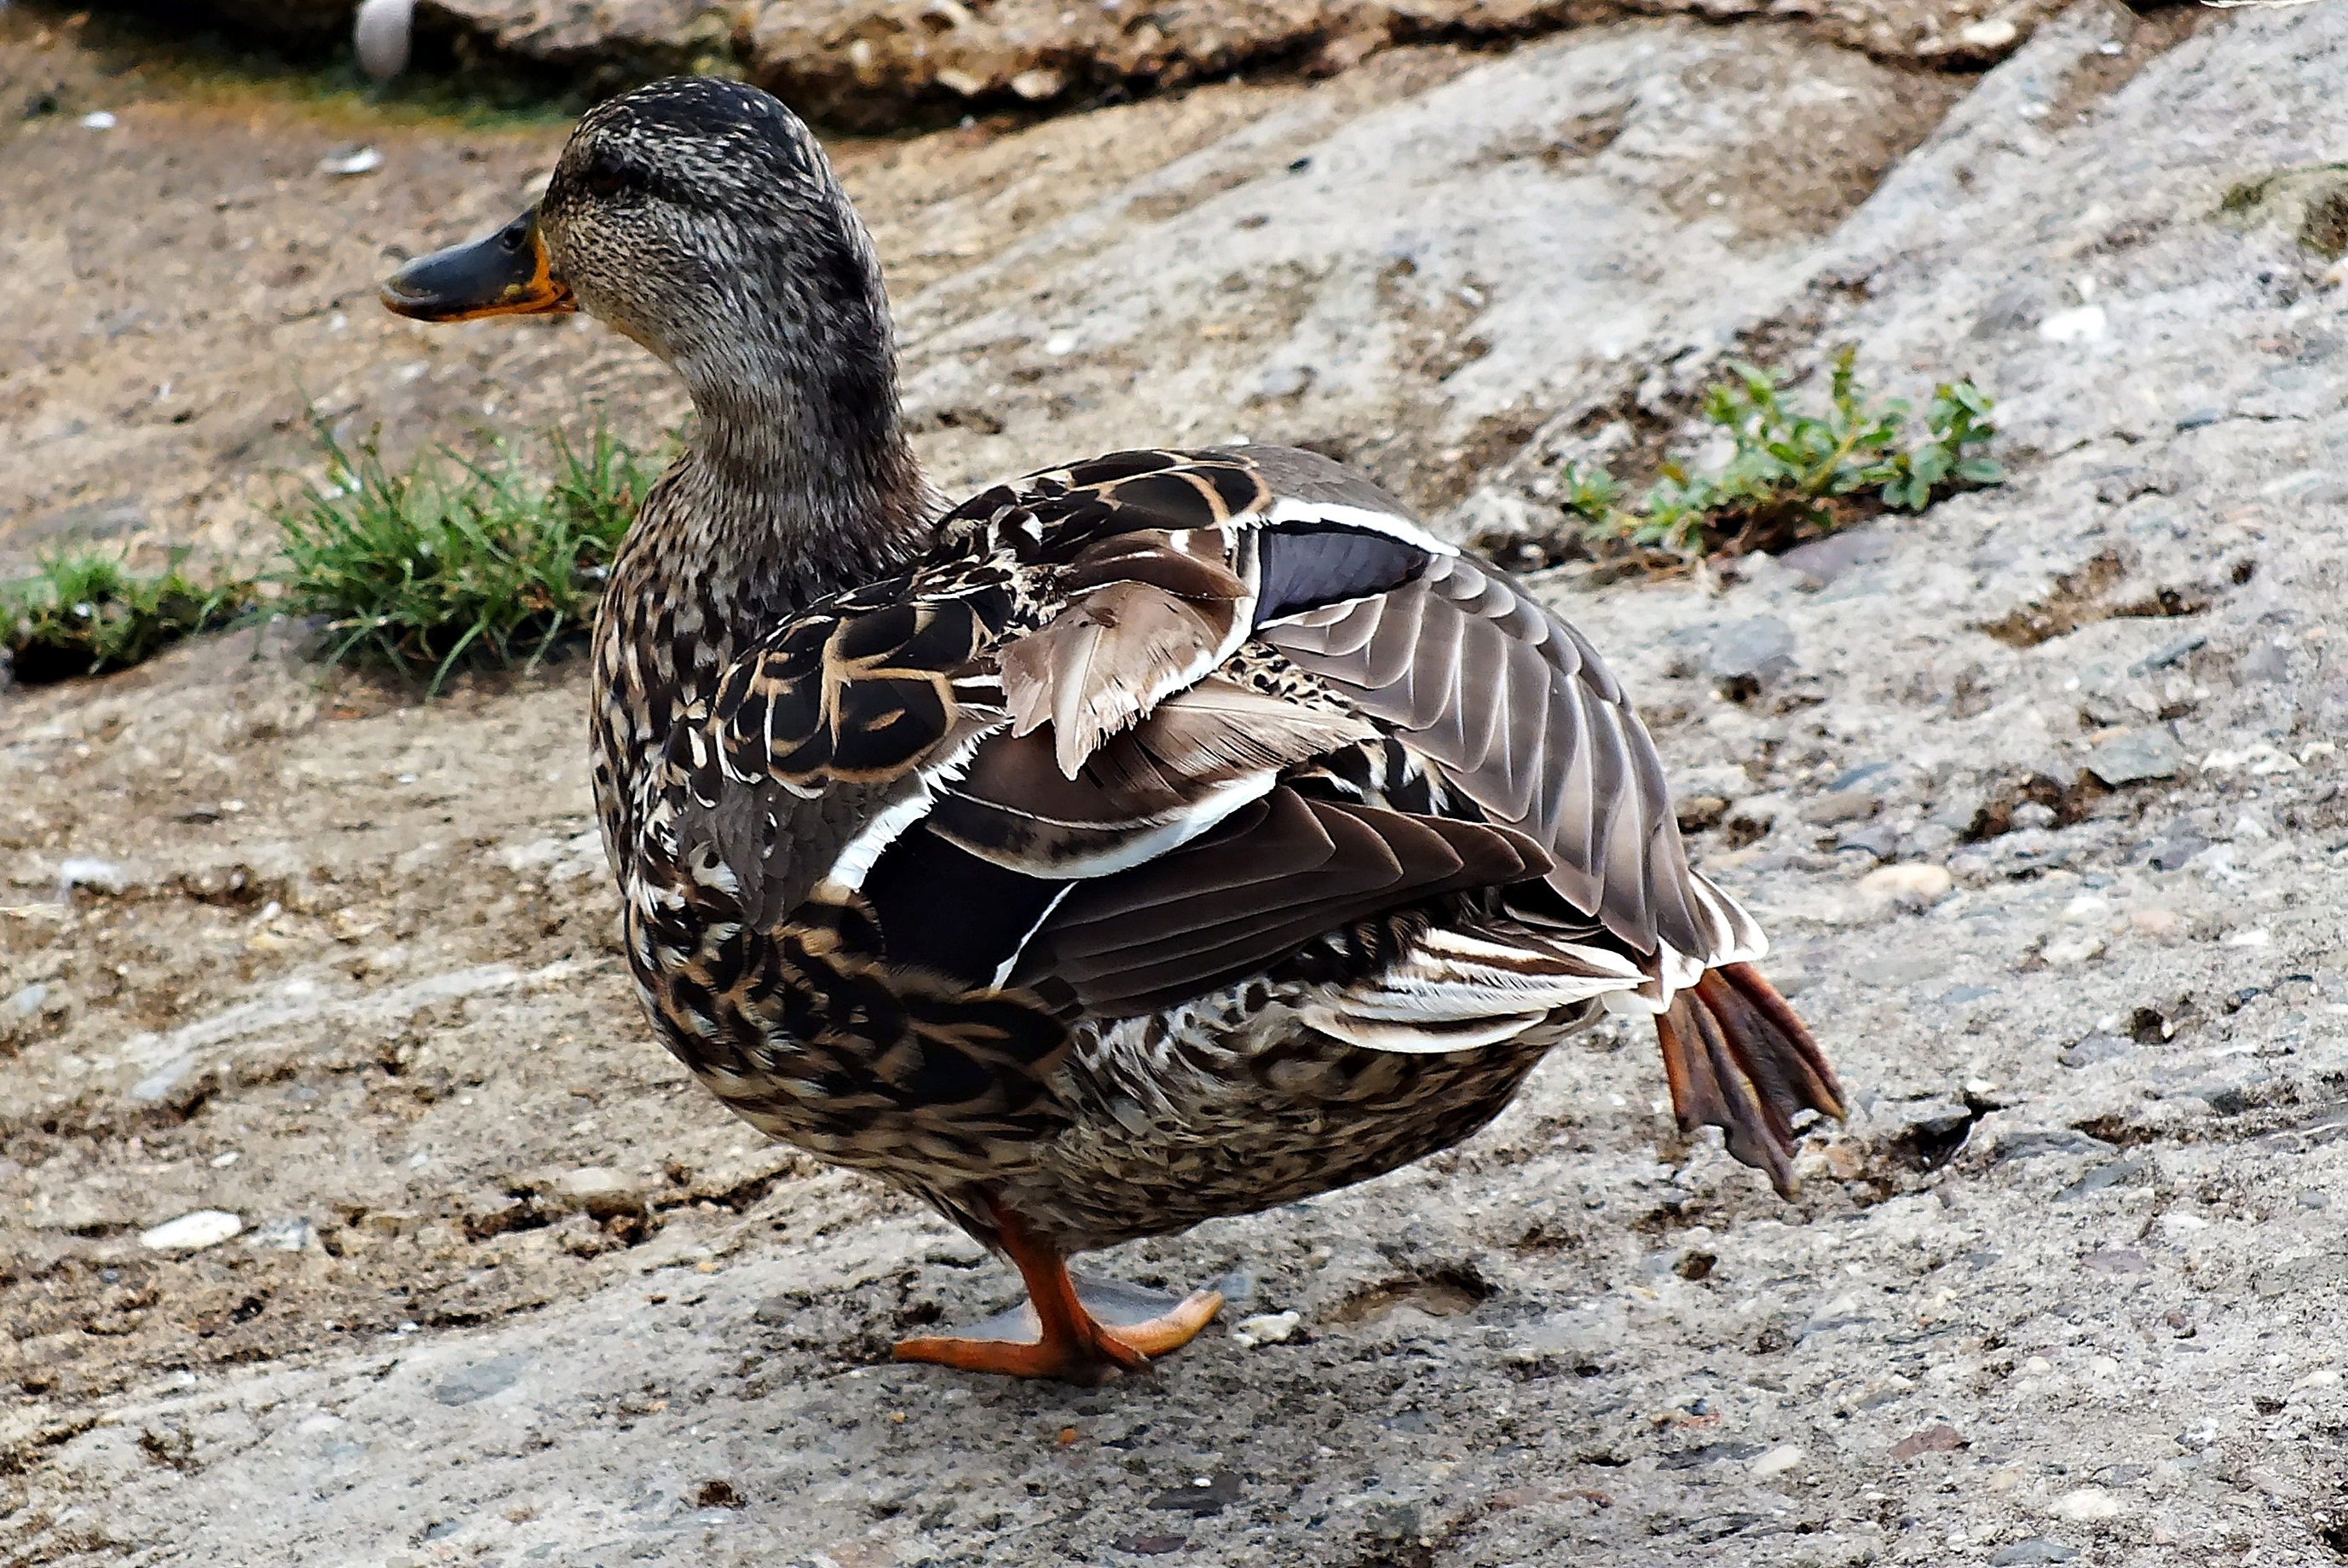
water, bird, wing, animal, wildlife, wild, beak, fauna, poultry, duck, vertebrate, ducks, waterfowl, water bird, mallard, wild birds, crossword, bird duck, ducks geese and swans